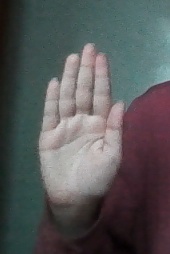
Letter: seen